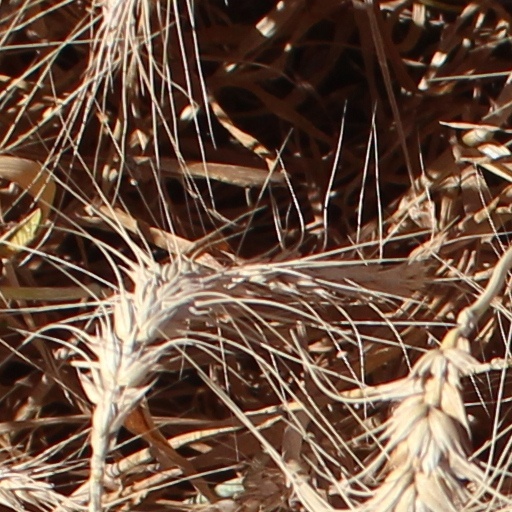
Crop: wheat